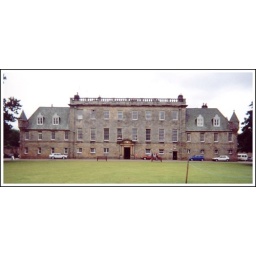
Gordonstoun School (Ian in pink standing next to front door - 2001)